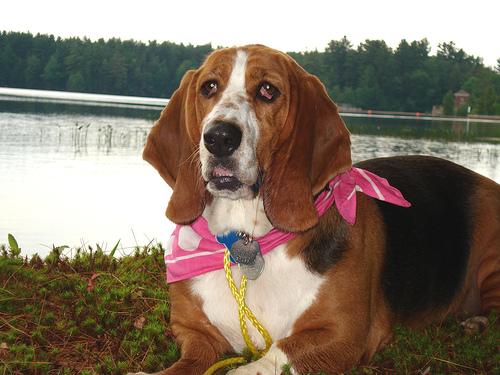
Breed: basset hound